Meet the Robinsons

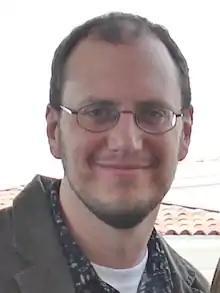
Director Stephen Anderson at the film's premiere

Prior to The Walt Disney Company's involvement, William Joyce had pitched the story to various filmmakers like Steven Spielberg, George Miller, Peter Jackson, Francis Ford Coppola, and Diane Keaton as a potential live-action film.